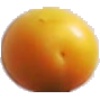
Label: Cherry Wax Yellow 1